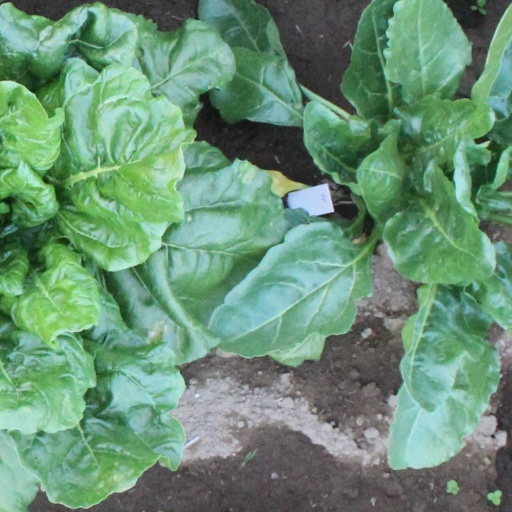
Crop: sugar beet